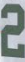
Number: 2